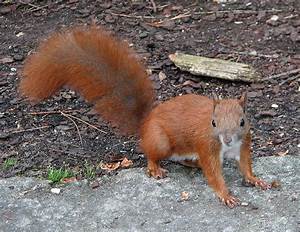
Label: scoiattolo